Echeverria Field

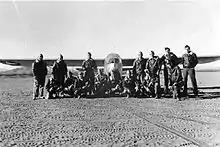
5th Glider Training Detachment – Glider Cadets and a Taylorcraft TG-6A Glider.

Opened in June 1942 as Wickenburg Field, the airfield was built by the United States Army Air Forces, the airfield provided primary glider pilot training to flight cadets. Due to the desert landscape where it was built, the airfield consisted of a 4,000' NE/SW main (04/22) and 3,200' NW/SE (13/29) asphalt runways.